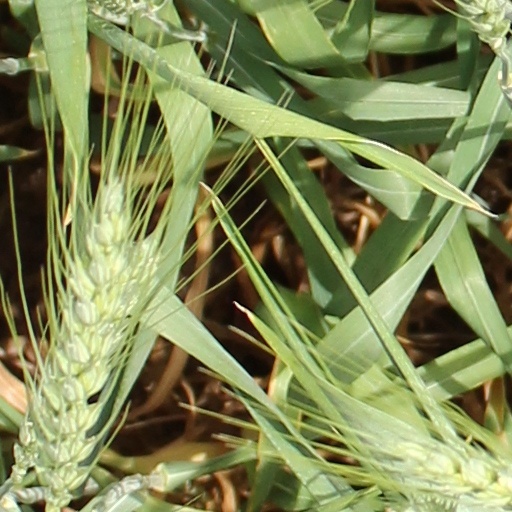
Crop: wheat